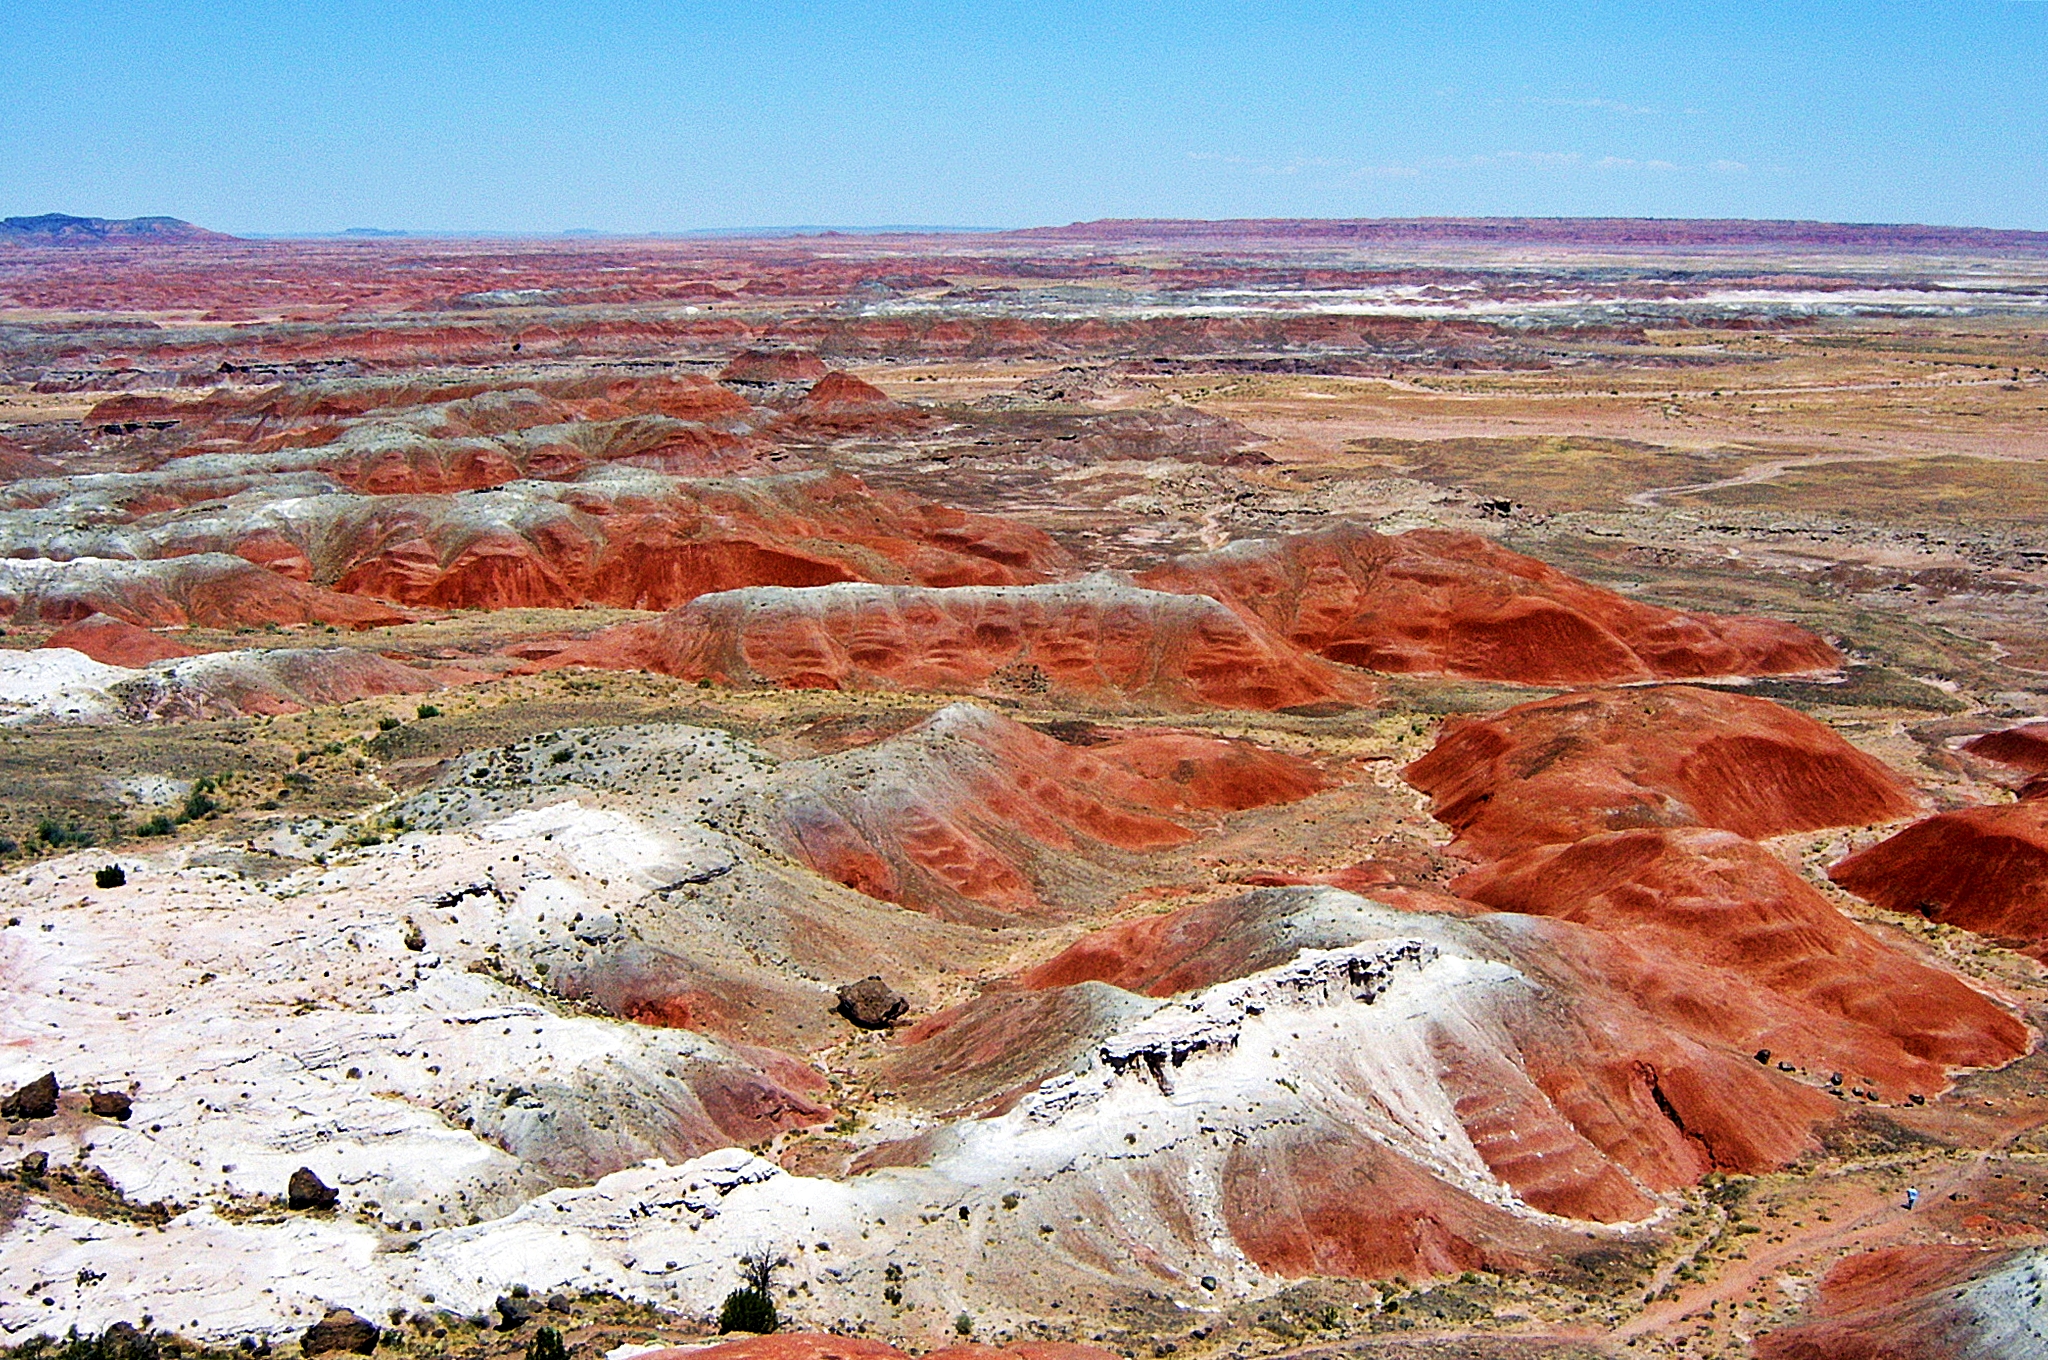
desert, painted desert, arizona, mars, badlands, formation, rock, geology, national park, makhtesh, outcrop, landscape, intrusion, canyon, soil, erosion, plateau, bedrock, escarpment, hill, terrain, cliff